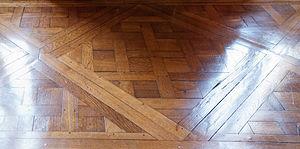
Parquet du Petit Trianon.